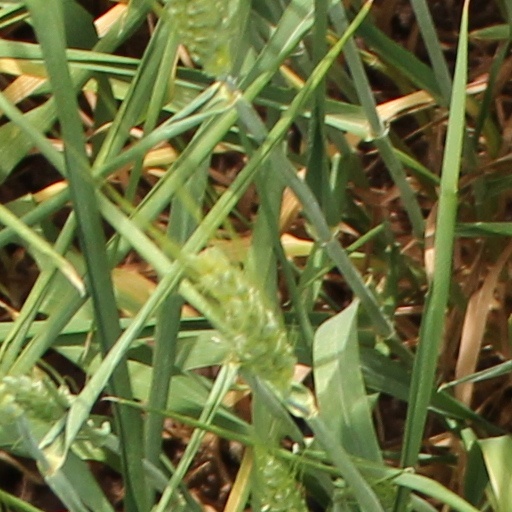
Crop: wheat